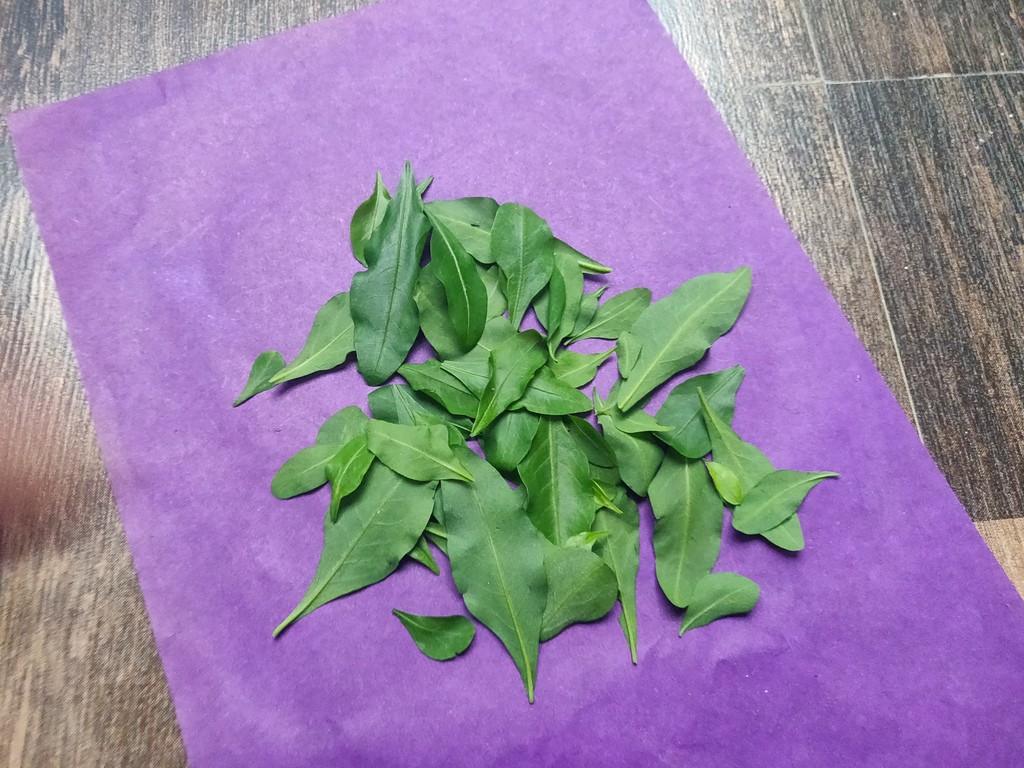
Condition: Healthy
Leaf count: multiple
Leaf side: unknown